Arka Gdynia (women's basketball)

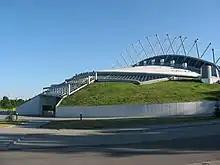
Gdynia Arena, the former home venue of Arka Gdynia

It was founded in 1946 in the city of Gdańsk as Spójnia Gdańsk. In 1992 the club moved from Gdańsk to Gdynia and changed the name to Bałtyk Gdynia. Then it changed its name several times. From 2001 till 2010 the name of the club was Lotos Gdynia after its titular sponsor Grupa Lotos S.A. Other sponsor names followed before the team was called Basket 90 Gdynia from 2014 to 2018, and Arka Gdynia from 2018 to 2020. Since then, its name is VBW Gdynia after their sponsor "VBW Engineering sp. z o.o."